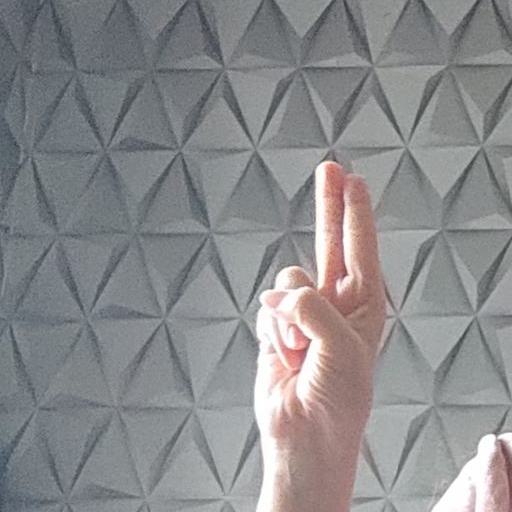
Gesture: two_up